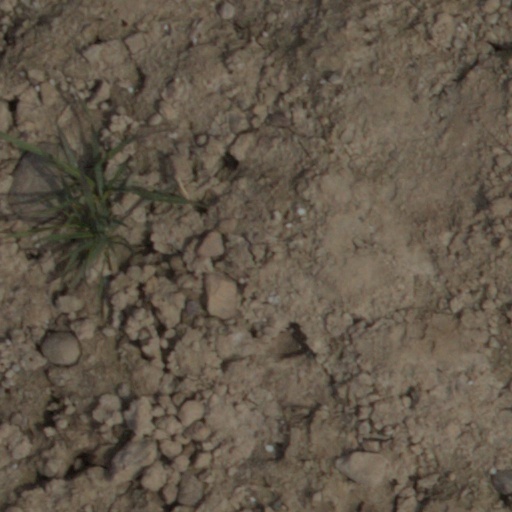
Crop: wheat